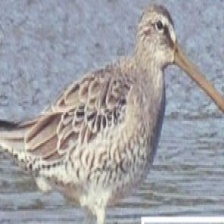
Species: SHORT BILLED DOWITCHER
Scientific name: LIMNODROMUS GRISEUS